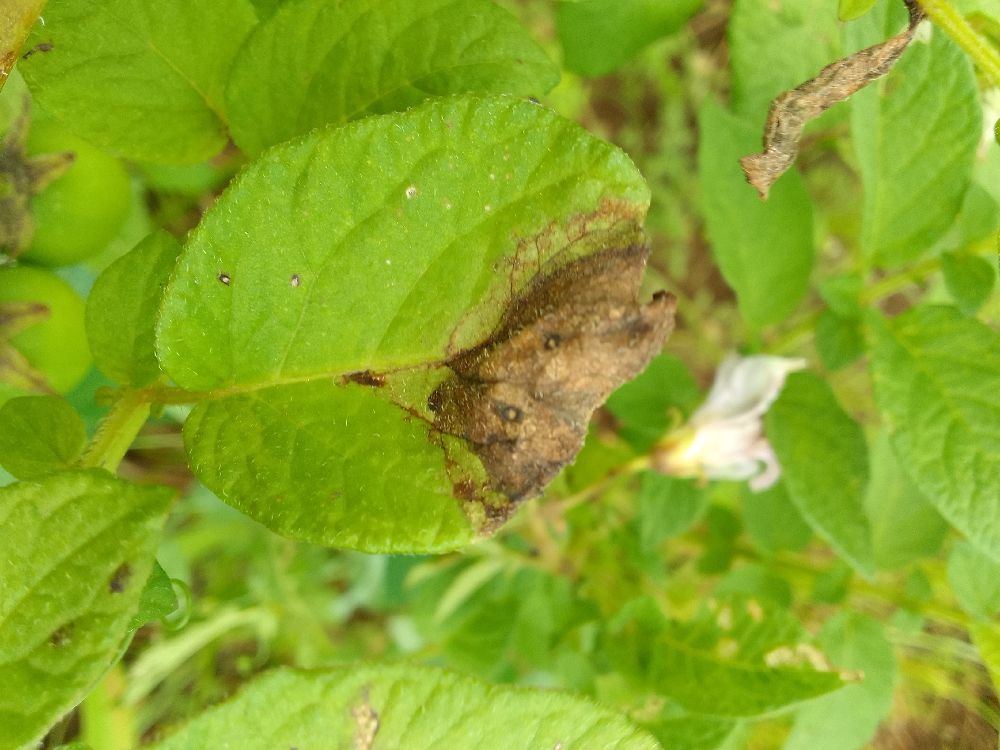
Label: Late blight